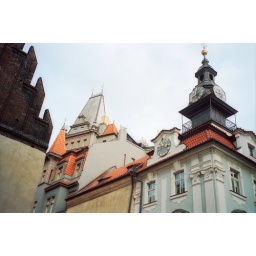
there are many street blocks in Prague in which it seemed every single building was worth a picture.